Cromford Mill

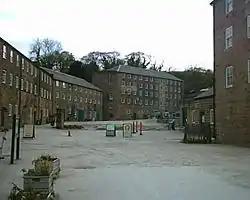
Cromford Mill

Cromford Mill is the world's first water-powered cotton spinning mill, developed by Richard Arkwright in 1771 in Cromford, Derbyshire, England. The mill structure is classified as a Grade I listed building. It is now the centrepiece of the Derwent Valley Mills UNESCO World Heritage Site, and is a multi-use visitor centre with shops, galleries, restaurants and cafes.